Castaing machine

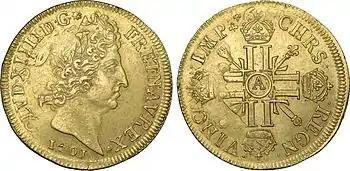
A 1701 gold Louis d'or, overstruck using Castaing's method. An older 1690s date is visible on the reverse.

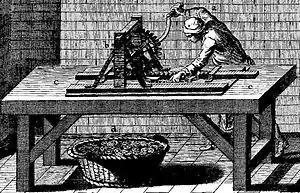
A 1765 illustration of Castaing's machine in use

Though production of hammered coinage ceased in France in 1645, edge lettering wasn't immediately reintroduced to that nation's milled coinage. At some point prior to 1679, Jean Castaing, a French engineer, invented a machine to apply edge lettering to coins, and in 1685, he approached the French government with a proposal to use his machine in that nation's mints. King Louis XIV favoured the invention, but his financial minister, Jean-Baptiste Colbert, believed that it would not be economically viable to pay the expenses required to put it into use. In 1686, over Colbert's objection, the French Council of State entered a contract with Castaing wherein all of the nation's gold and silver coinage would include edge lettering created by his machine.